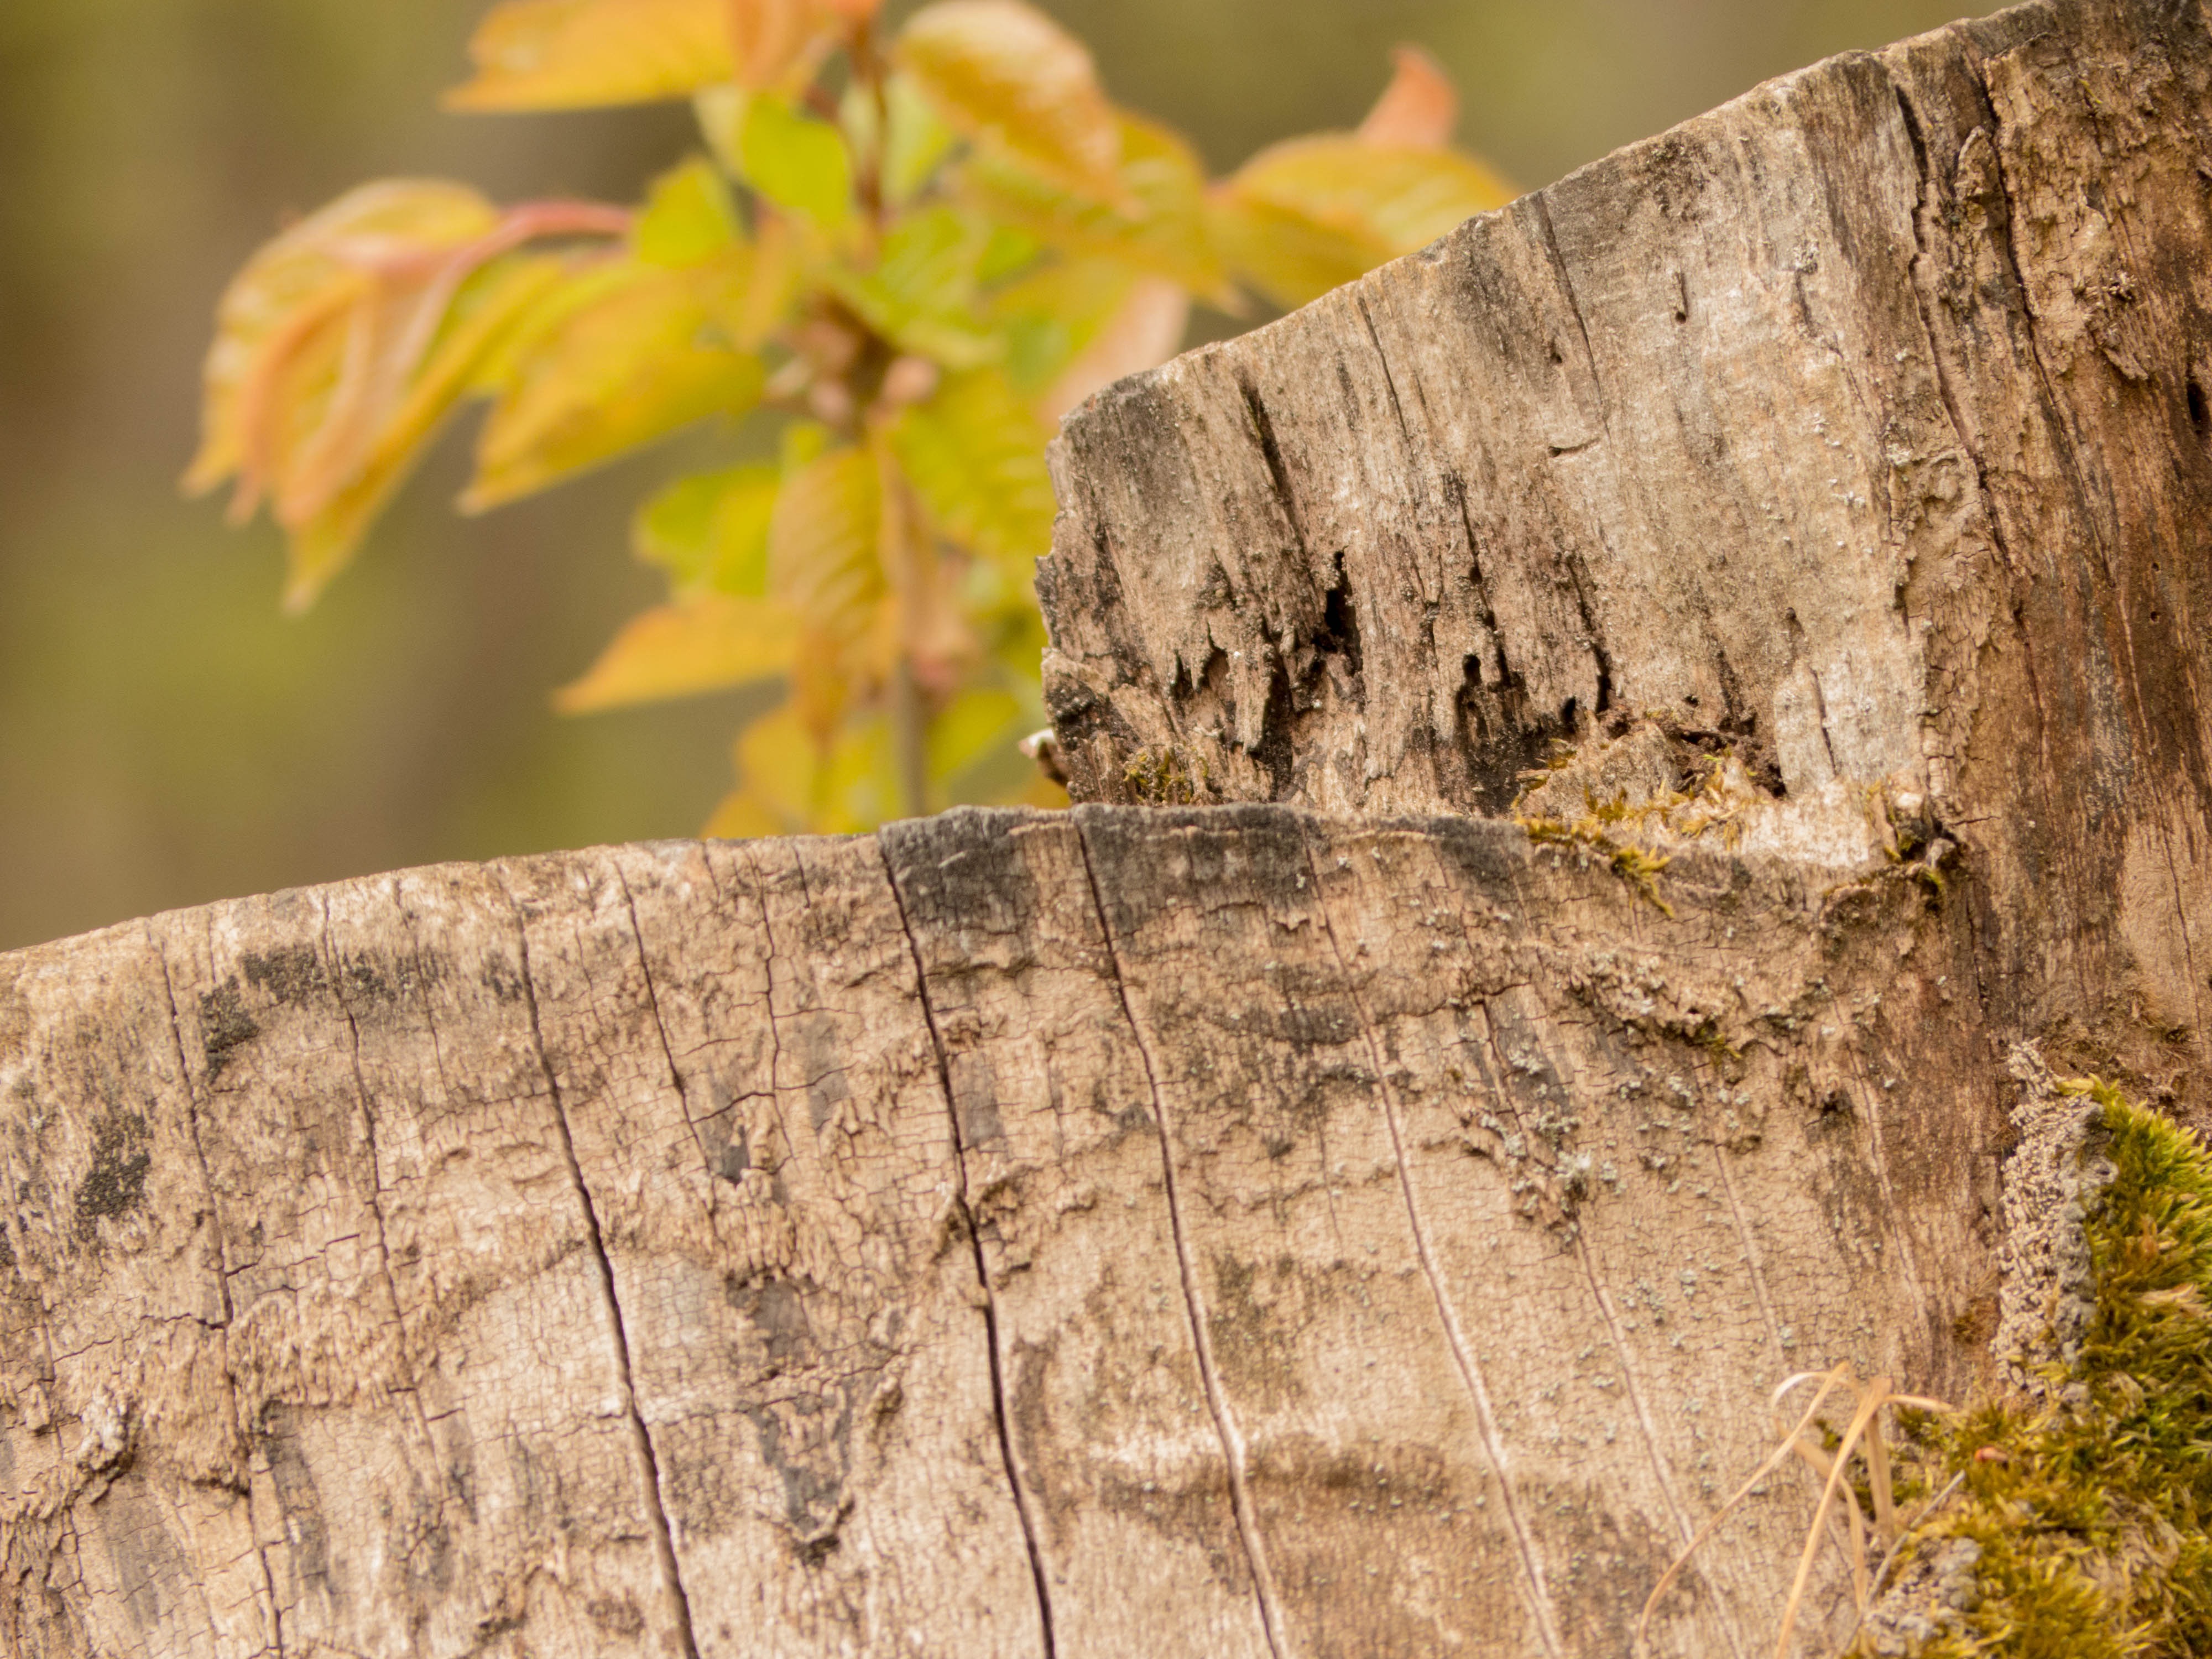
tree, nature, forest, branch, structure, plant, wood, leaf, trunk, wildlife, insect, macro, autumn, soil, close, flora, fauna, invertebrate, close up, tree stump, macro photography, plant stem, woody plant